Isotta Fraschini Tipo FE & FENC

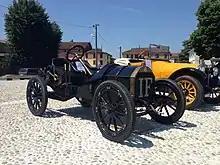
1909 Isotta-Fraschini FENC

The FE, with its innovative 3000 rpm, 18 hp, 1.2 L SOHC inline-four of 62 x 100 mm, was designed to the minimum 600 kg (1323 lbs) weight limit for the 1908 Grand Prix de Voiturettes, and had a top speed of 95 km/h at an engine speed of 2500 rpm. It featured a 3-speed transmission with direct-drive top gear (not a 3-speed with overdrive as some early historians thought). While the three examples built were not particularly successful in their only competition at Dieppe on July 6, 1908 (8th, 14th, DNF), the FE heralded the death knell for the locomotive-like single- and twin-cylinder race cars of the day. The FE's design became the Continental standard and the archetype for the small high performance sports car, although Isotta Fraschini themselves abandoned the concept almost immediately. None of the FEs are known to survive.